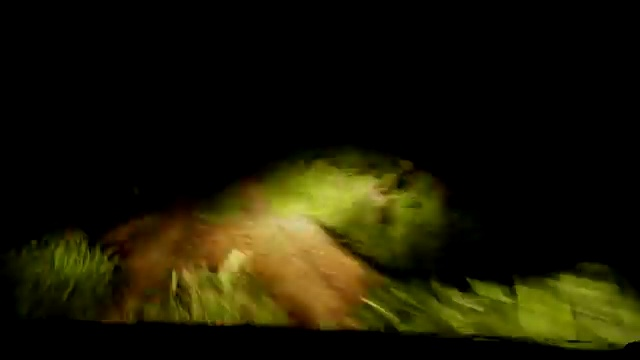
Fire: no
Smoke: no